8th Special Operations Squadron

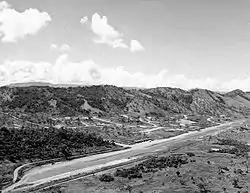
Kila Kila Airfield (also known as 3-Mile Drome), near Port Moresby, New Guinea.

The squadron moved to Jackson Airfield (7 Mile Drome), Port Moresby, New Guinea on 31 March 1942 after the Japanese advance was thwarted. Thirteen A-24s left Charters Towers for Port Moresby via Cooktown Airport, Queensland. At Cooktown, three turned back because of excessive oil consumption; two became mired in the mud. These five all returned to Charters Towers within 48 hours. The other eight made the 430-mile over-water flight to Port Moresby. They landed at 7 Mile Drome at 21:15. During the period from 21 April 21 to 5 May, constant changes in strength of enlisted personnel were being made as men whose health was suffering from the tropical climate there returned to Charters Towers and others were called up as the situation demanded.